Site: brandenburg
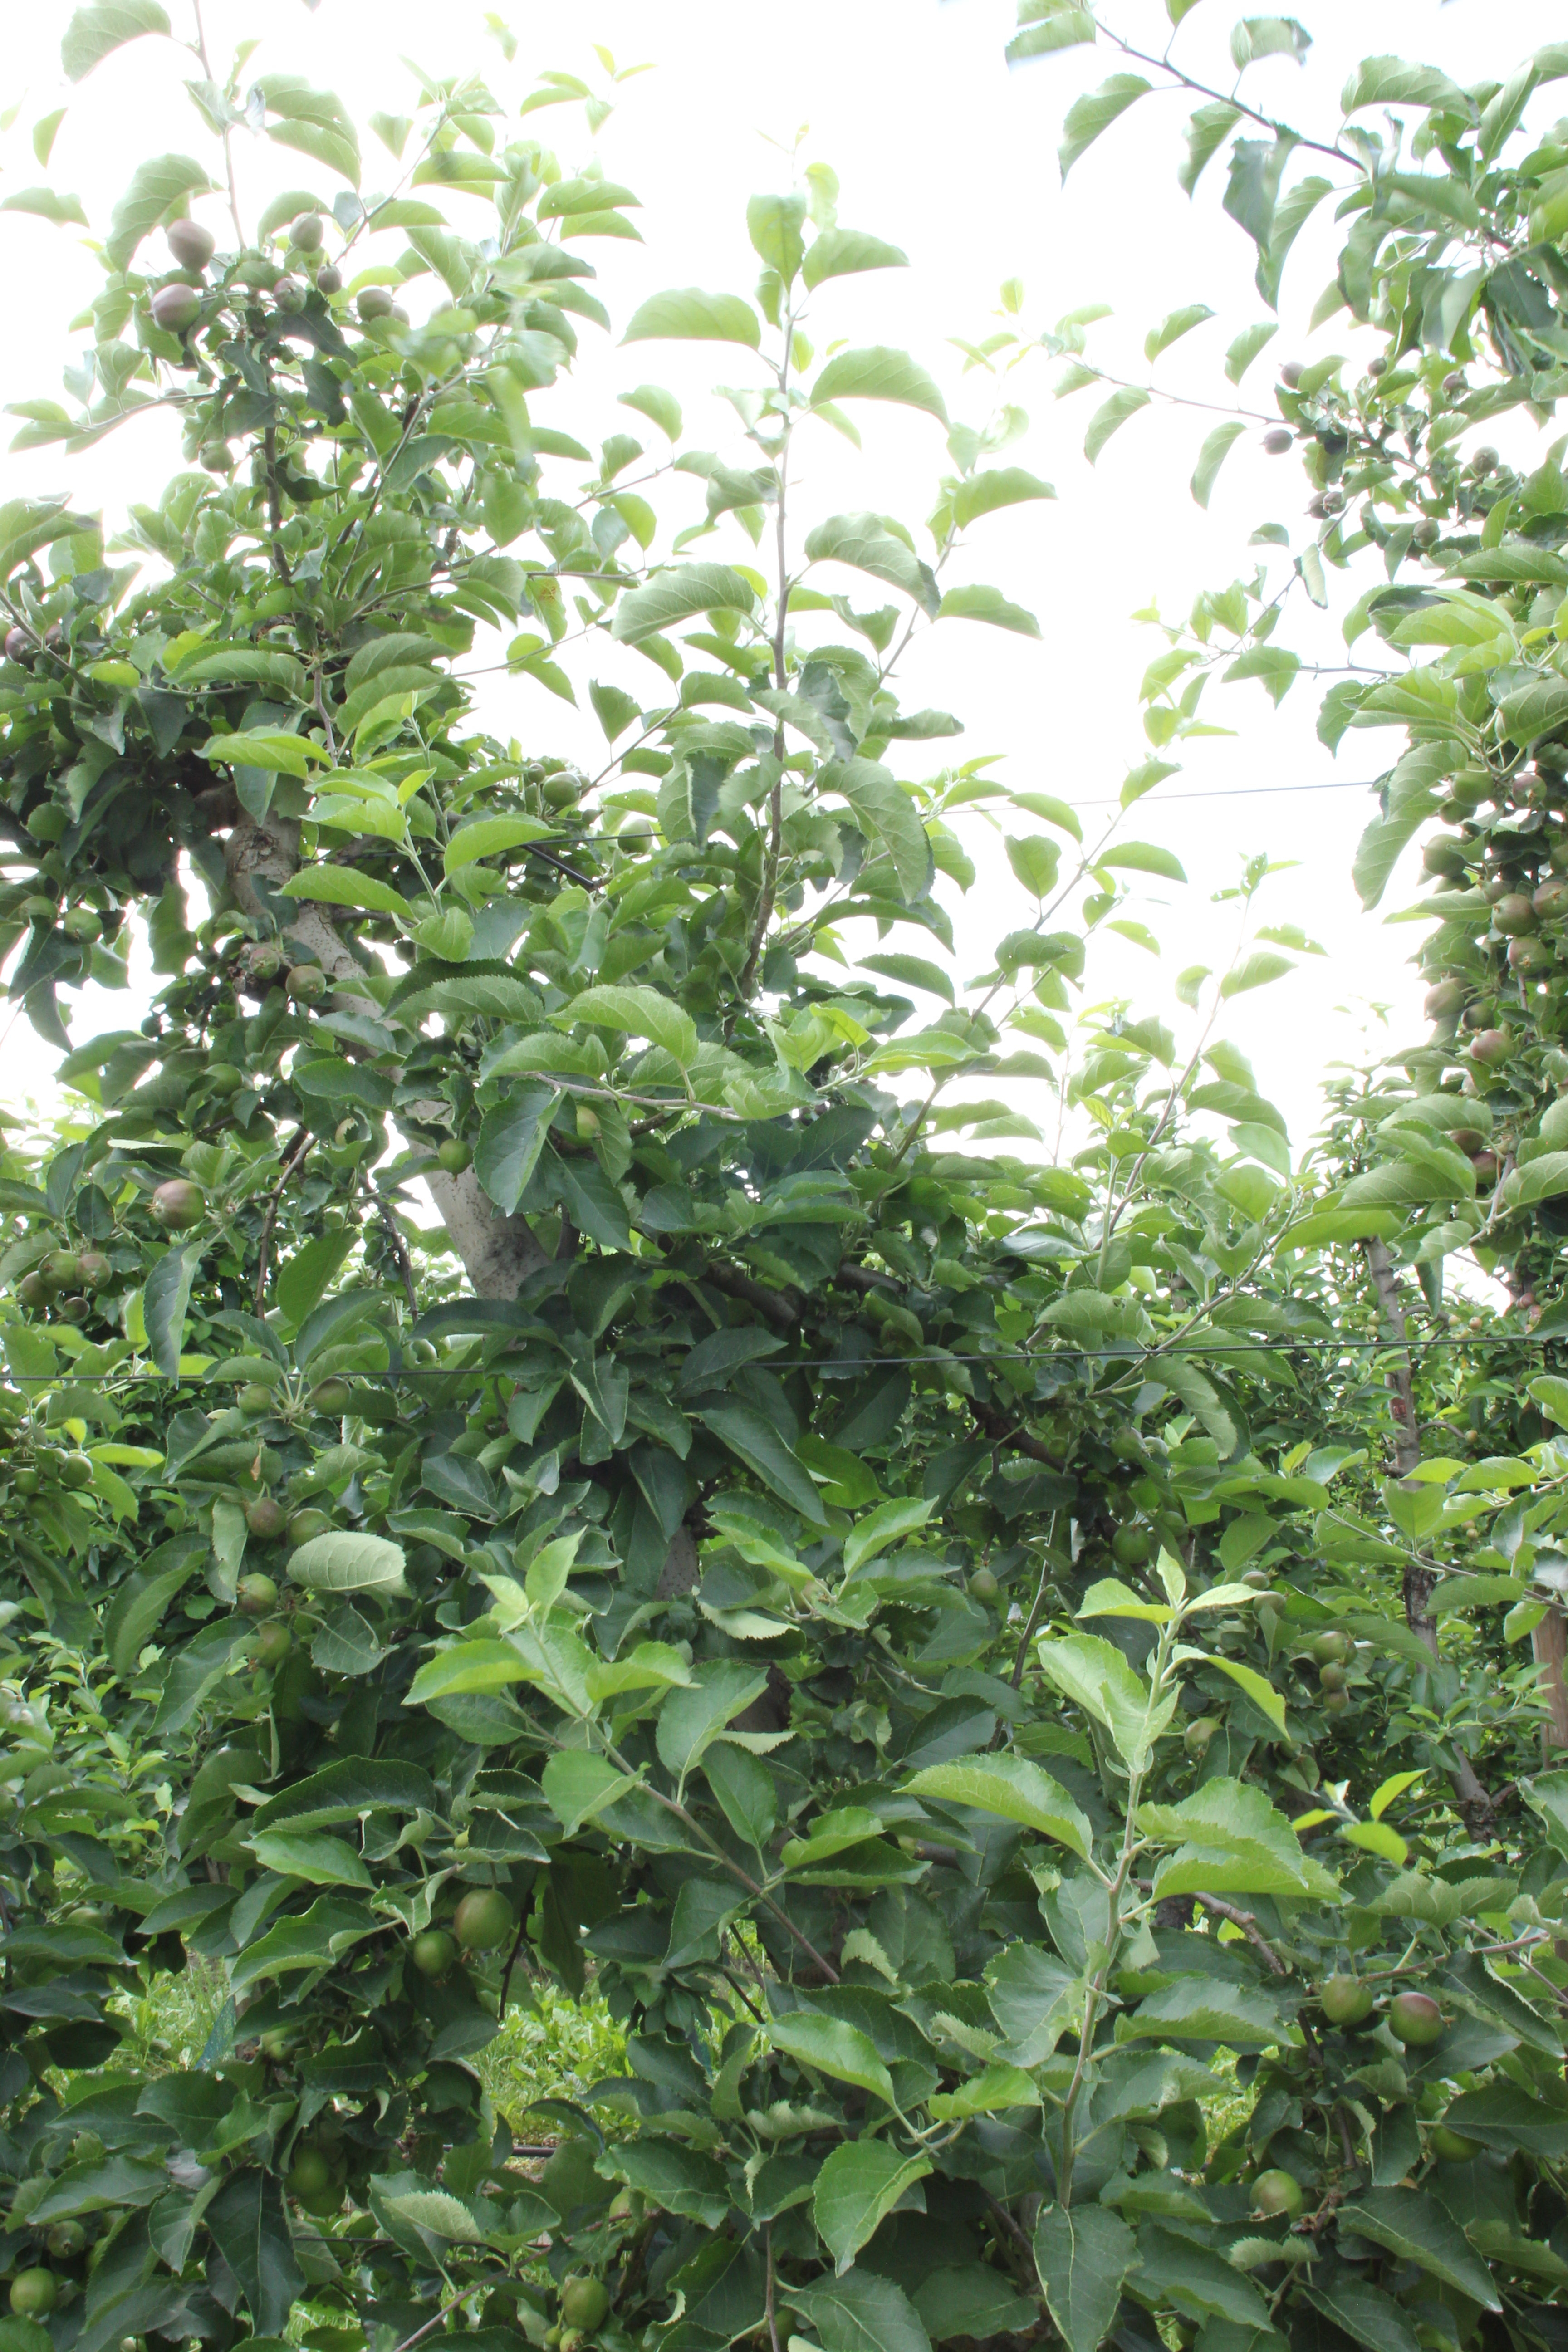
Growth stage (BBCH 73): Development of fruit